Combe Martin Slates

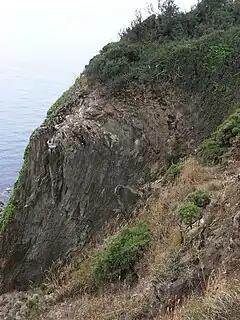
Combe Martin Slate Member at Beacon Point

The Combe Martin Slates is a geologic formation in England. It preserves fossils dating back to the Devonian period.